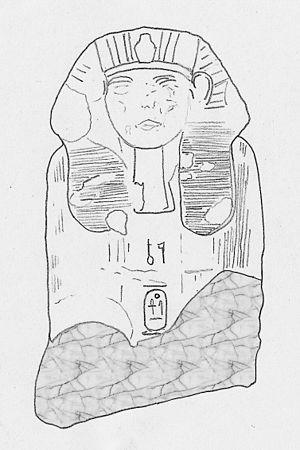
Sânkhenrê Montouhotepi est un roi de la XVIᵉ dynastie.